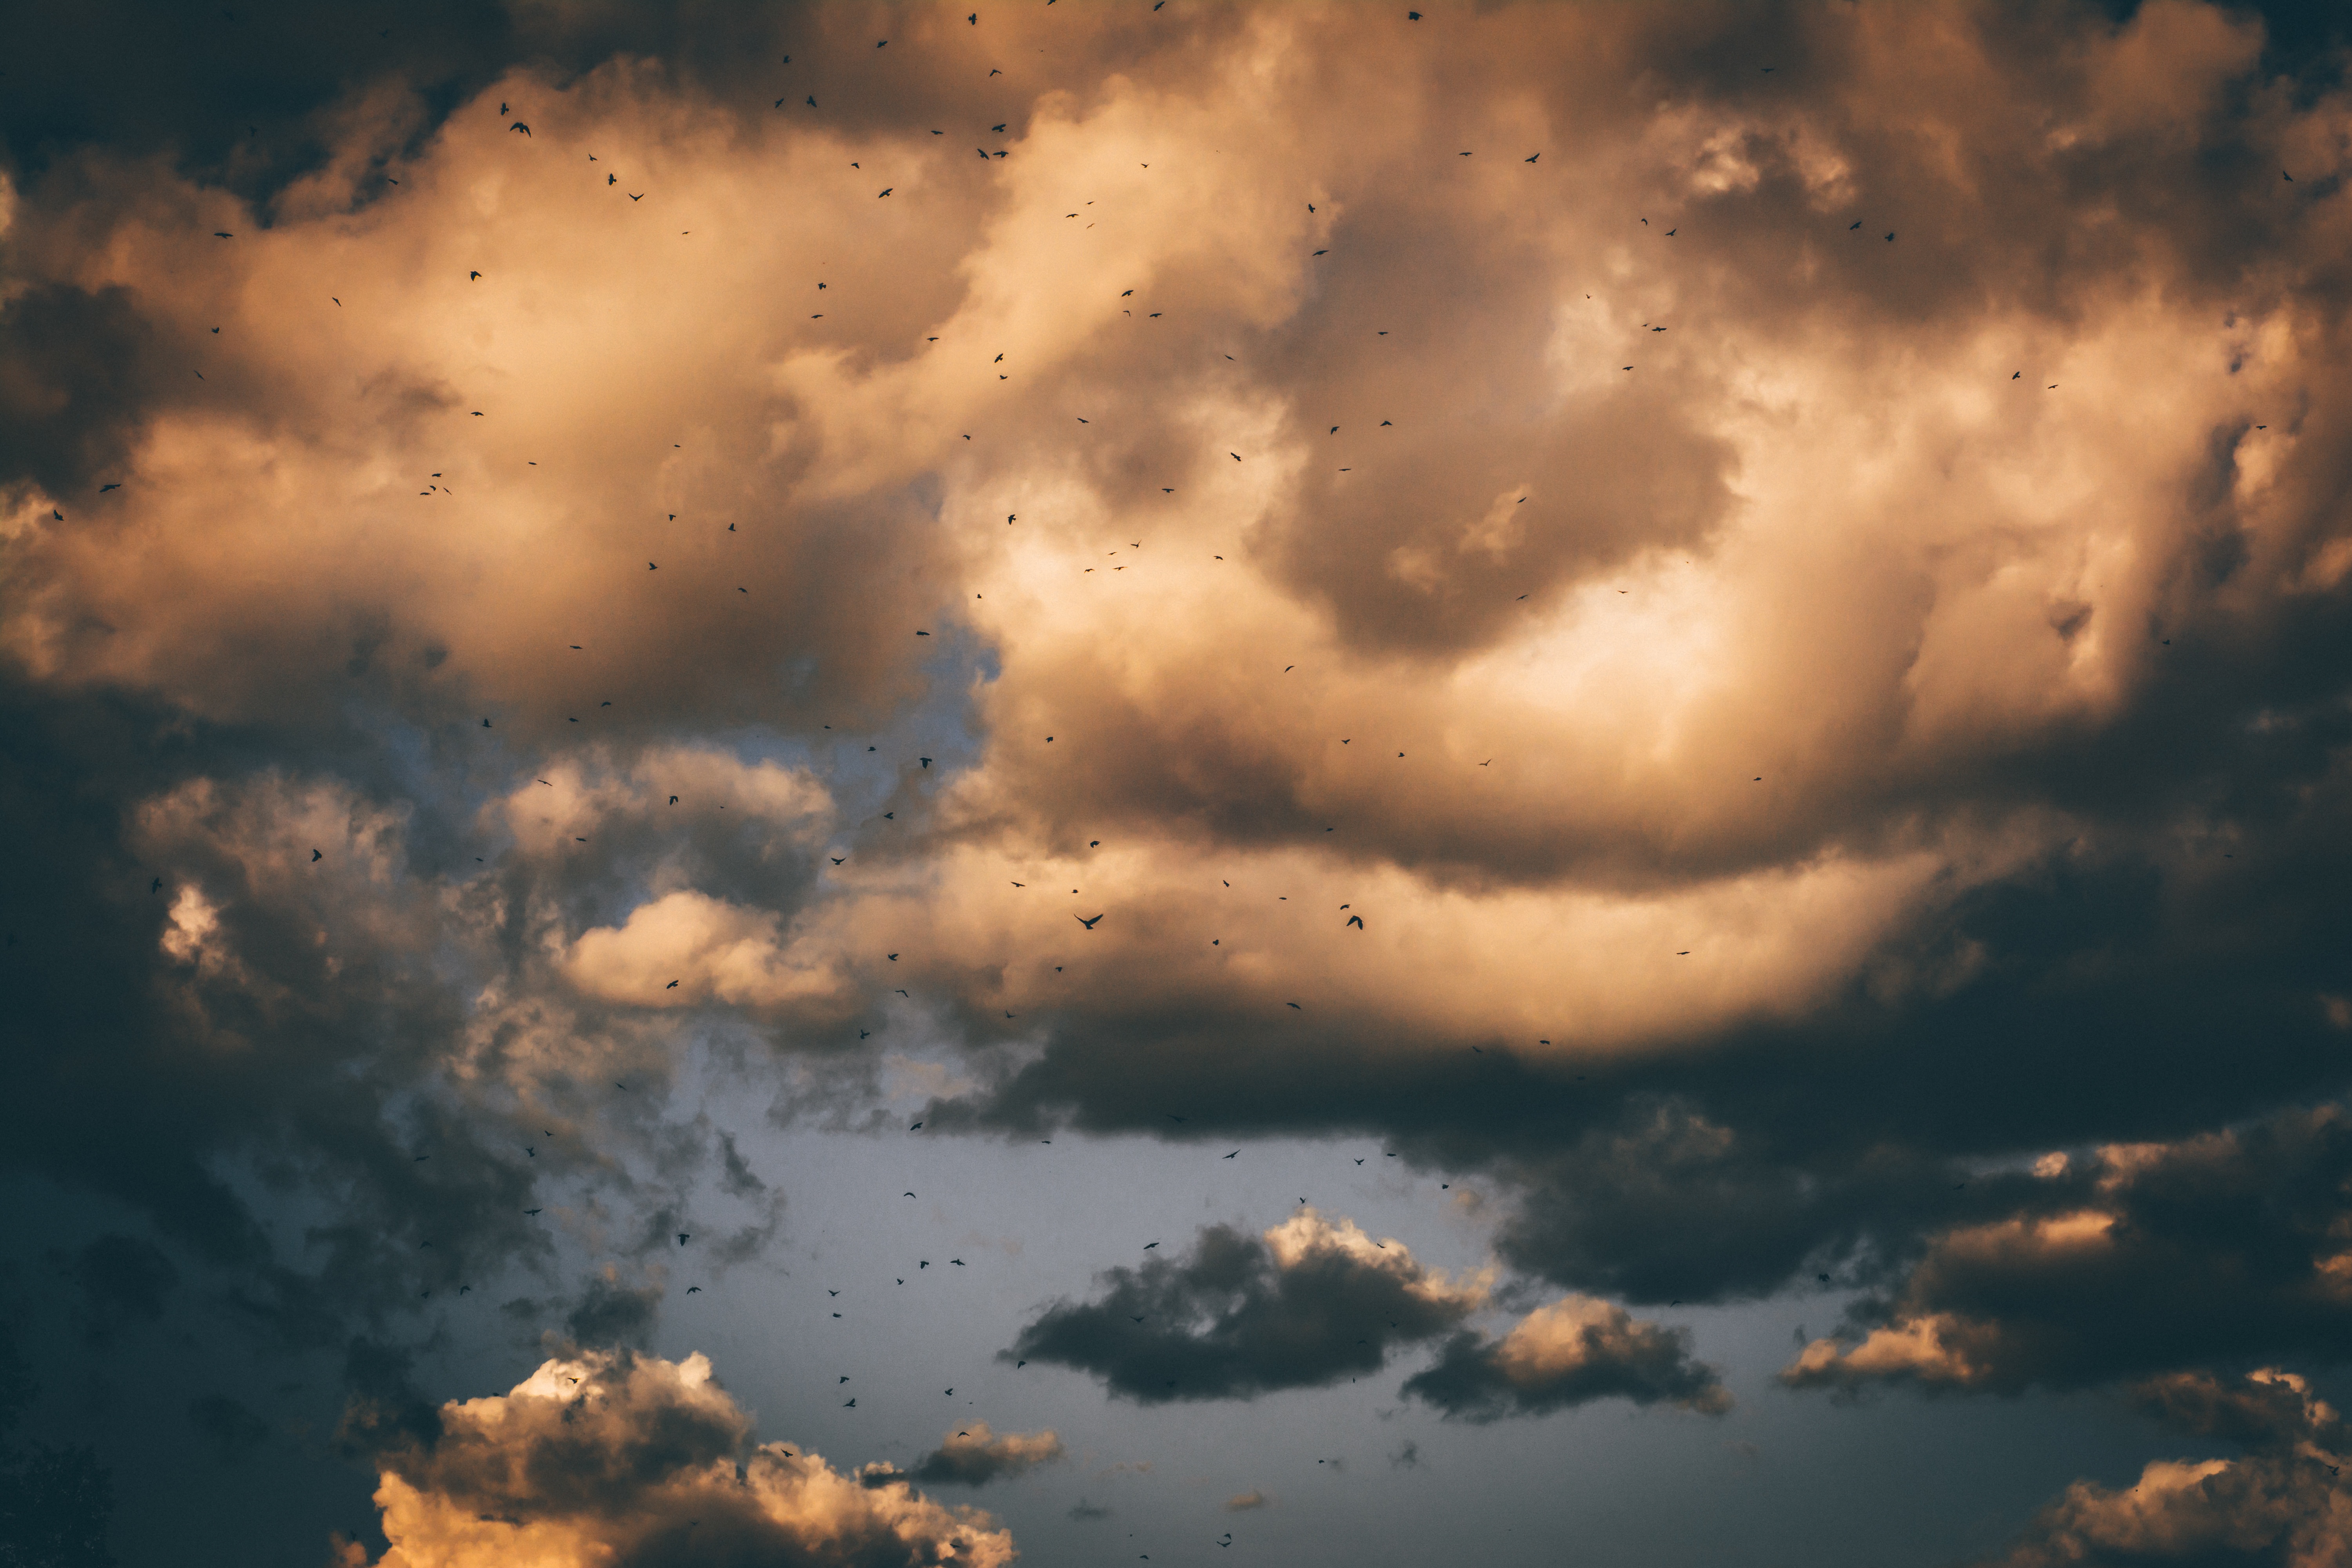
cloud, sky, sunset, sunlight, dawn, atmosphere, dusk, evening, reflection, cumulus, darkness, afterglow, meteorological phenomenon